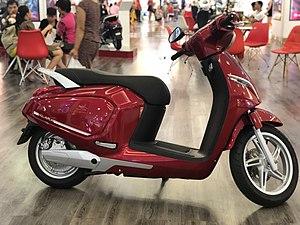
VinFast, de son nom complet VinFast Trading and Production Limited Liability Company, est un constructeur automobile vietnamien fondé en 2018 et basé à Hanoï. Il appartient au groupe de construction et d'immobilier Vingroup, dirigé par son fondateur Phạm Nhật Vượng.